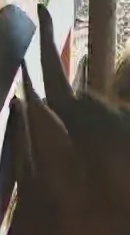
Face region: ears (position_of_ears)
Pain indicator: not_present